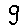
Label: 9